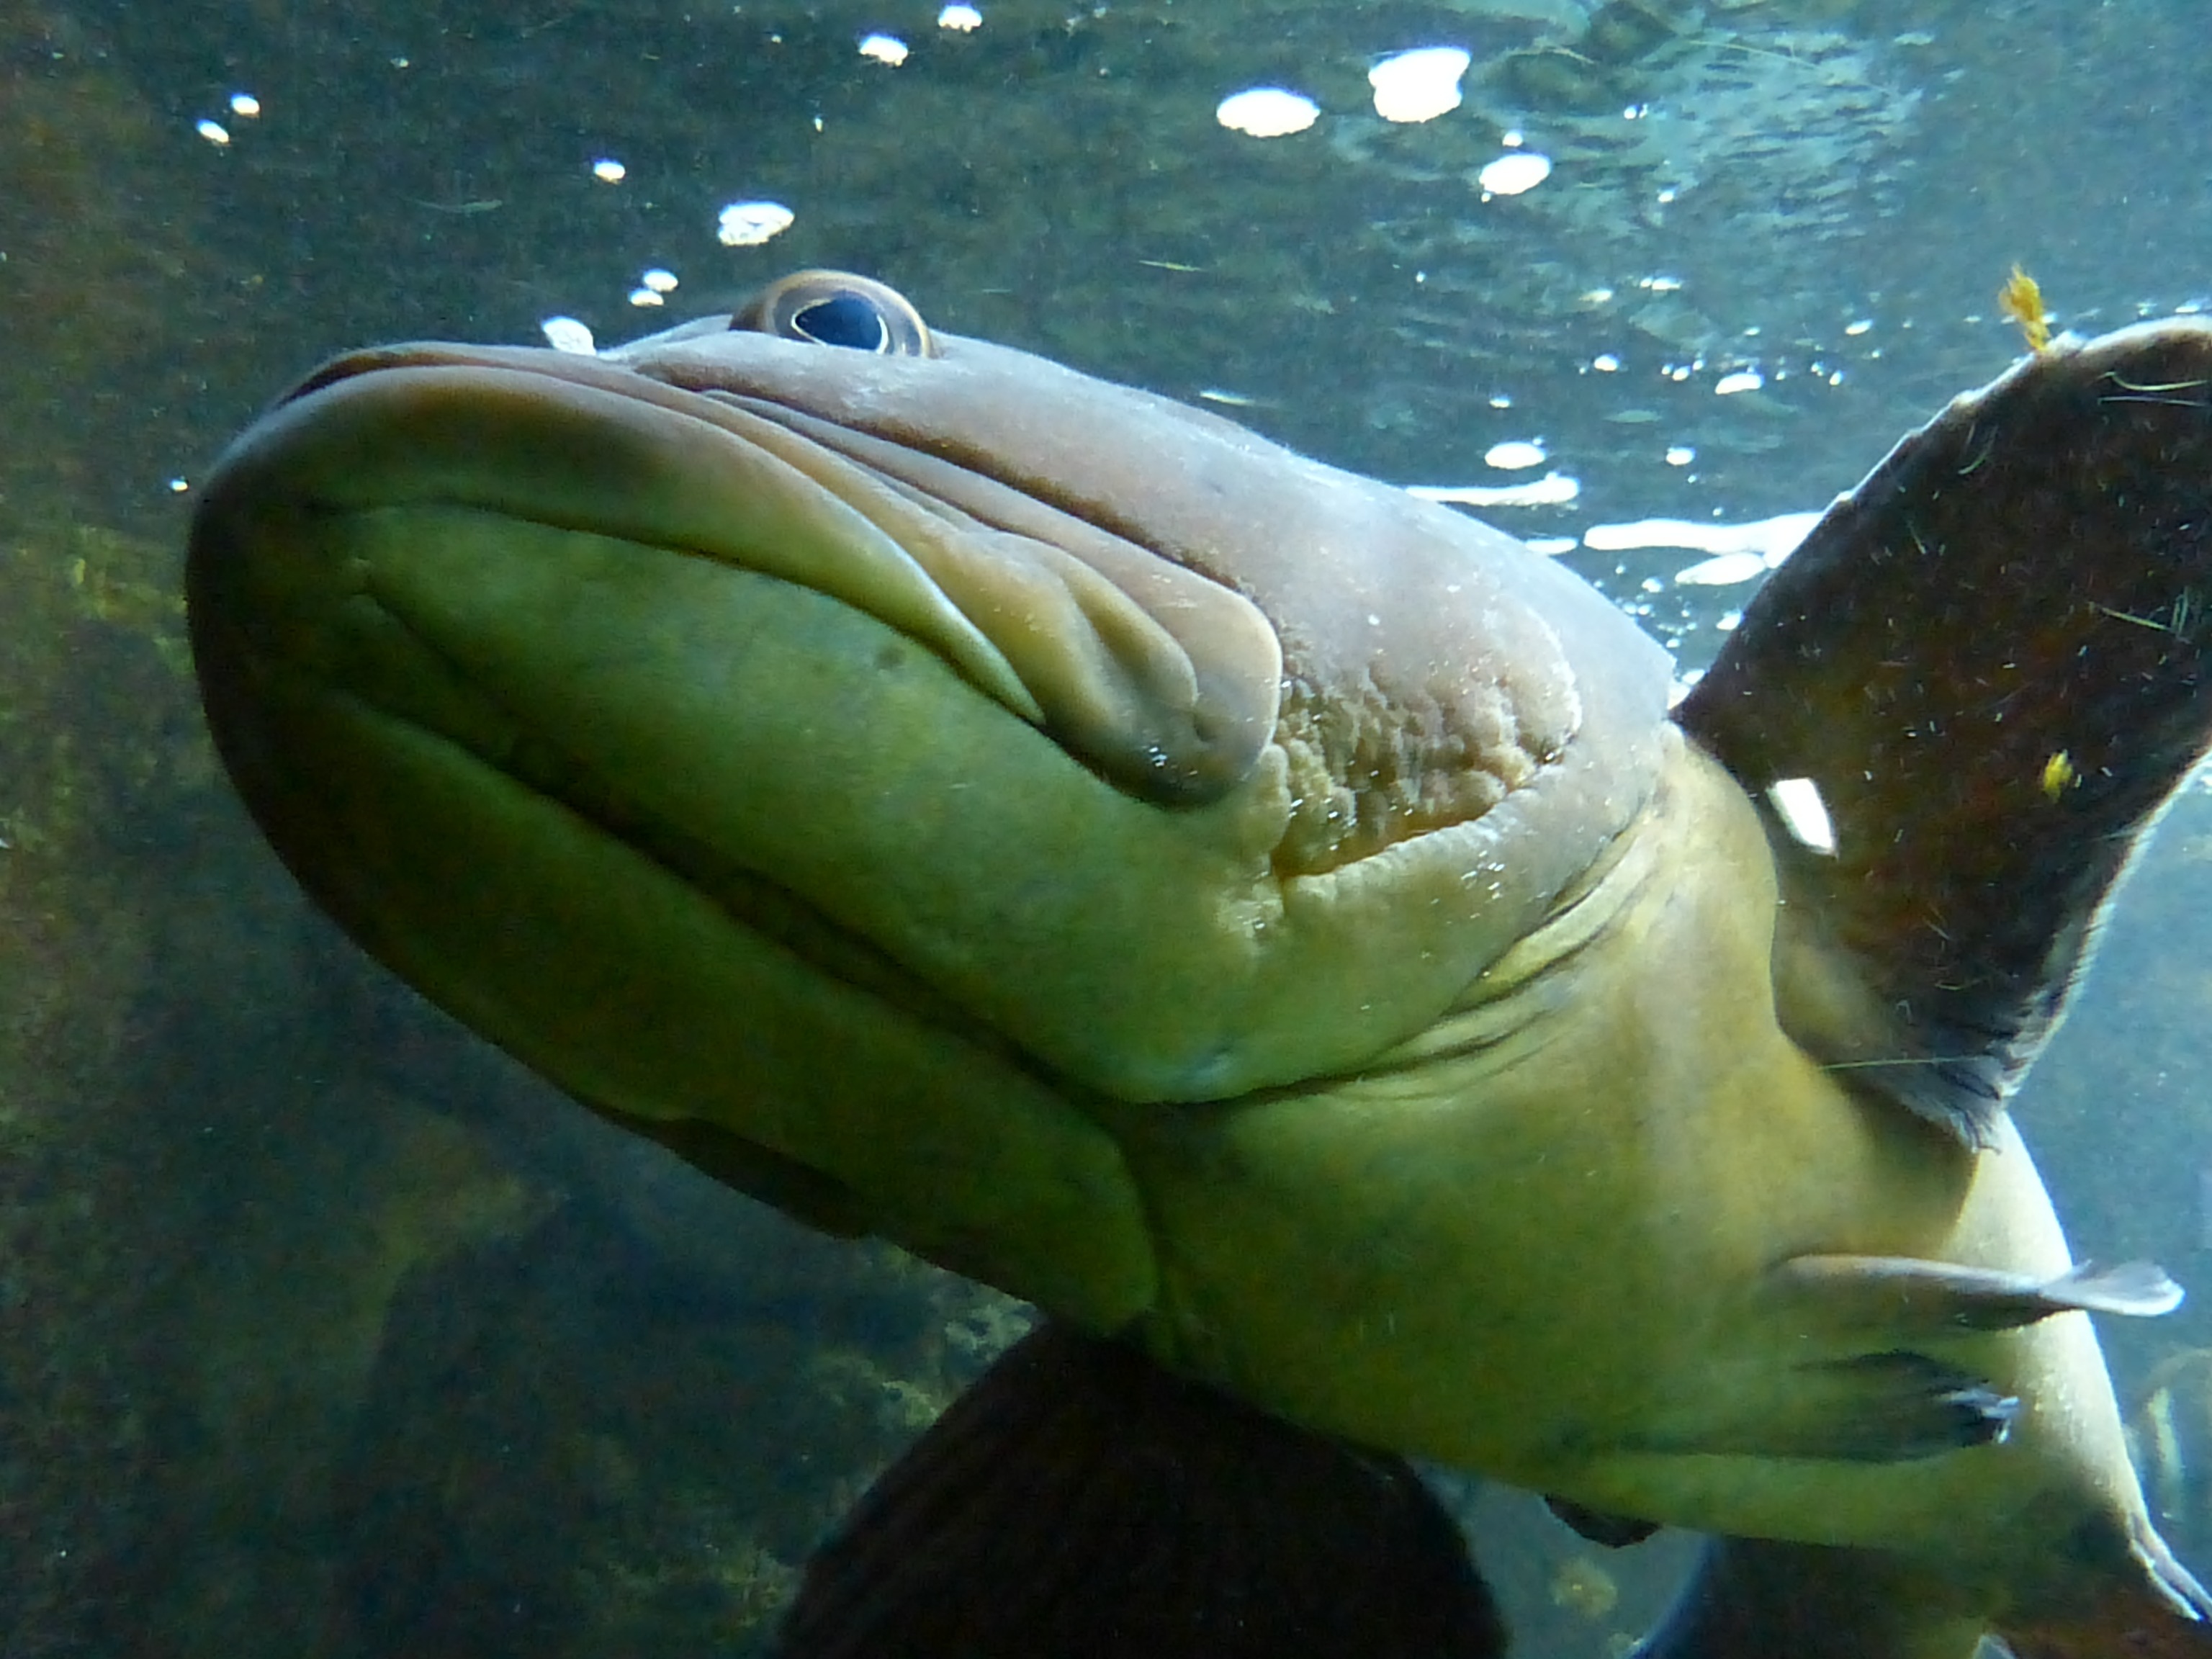
water, animal, underwater, biology, perch, fish, aquarium, vertebrate, marine biology